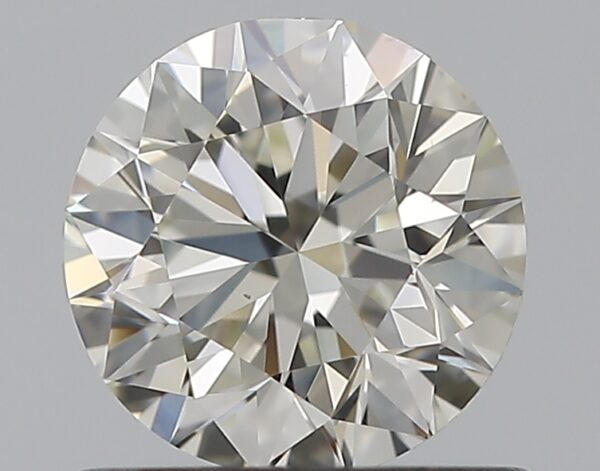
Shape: round
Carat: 0.7
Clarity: VS1
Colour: J
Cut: EX
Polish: EX
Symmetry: VG
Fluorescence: F
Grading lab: GIA
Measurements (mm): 5.6 x 5.68 x 3.54